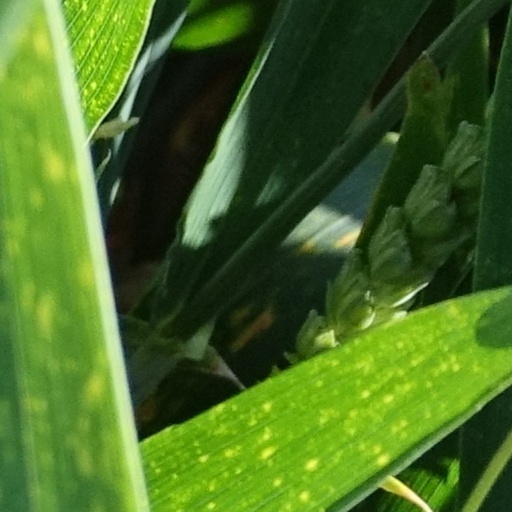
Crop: wheat